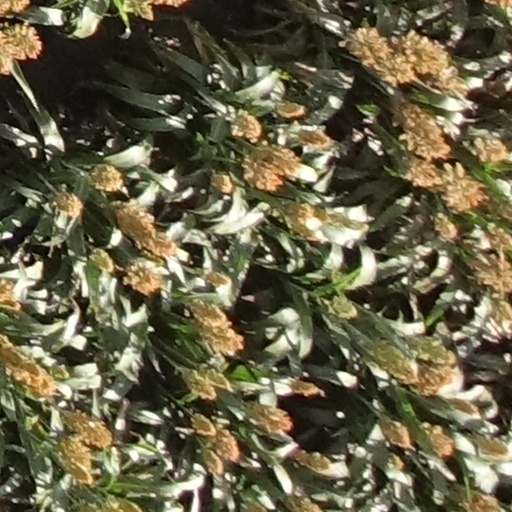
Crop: sorghum